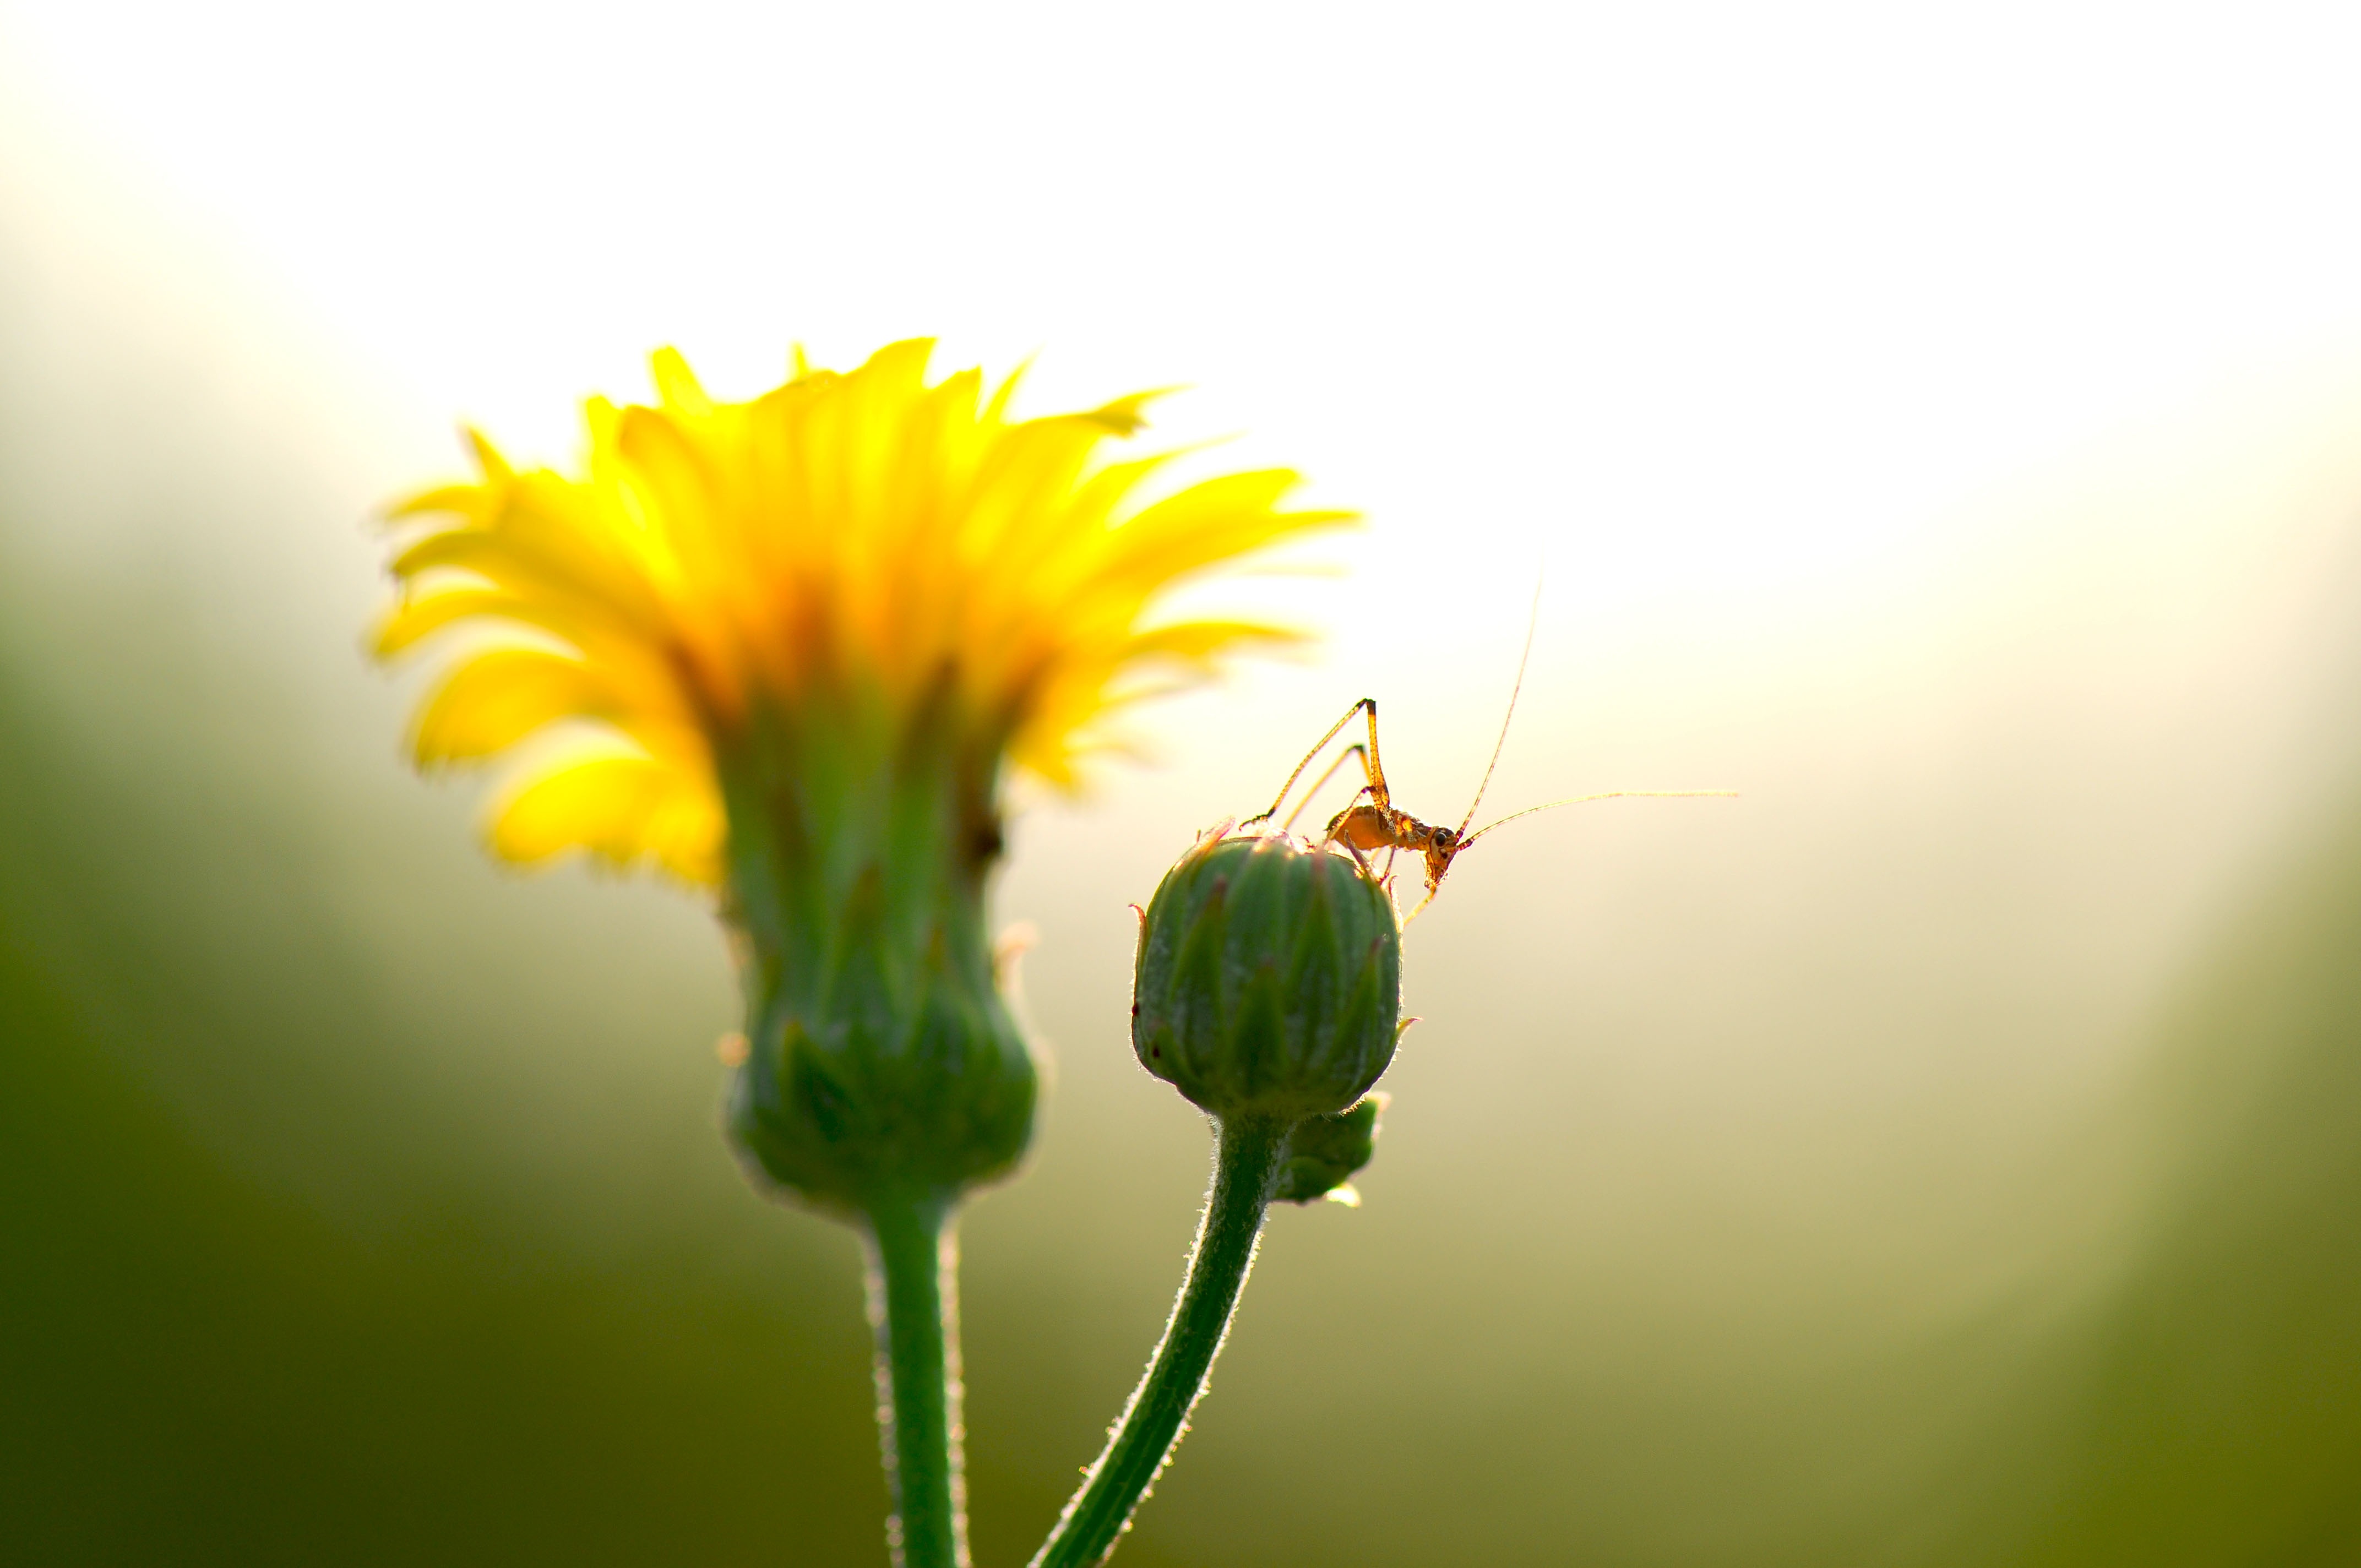
nature, grass, branch, blossom, plant, field, photography, meadow, dandelion, sunlight, leaf, flower, petal, summer, pollen, green, insect, yellow, flora, wildflower, flowers, close up, backlight, insects, cub, harmony, macro photography, flowering plant, daisy family, grass family, plant stem, land plant, i am happy to